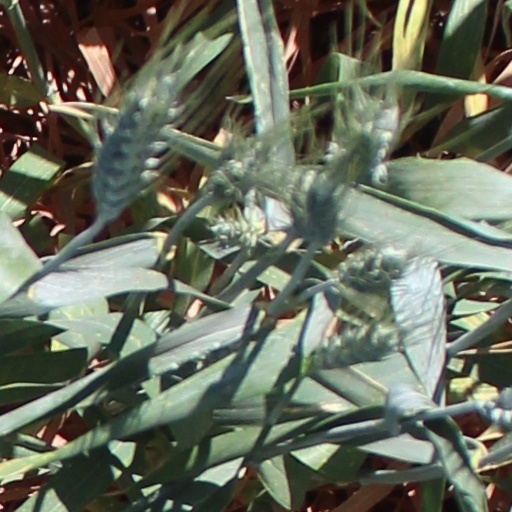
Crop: wheat